Punjab Canal Colonies

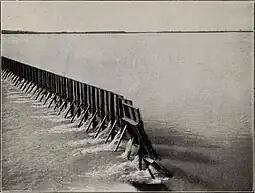
Marala Shutters at the head of the Upper Chenab Canal

In 1849, the East India Company defeated the Sikh Empire and annexed the Punjab. The new regime, rather than replacing remnants of the previous ruling elites, used them as intermediaries between the government and the wider population. From the outset of annexation, the new provincial government believed that if a paternal district officer ruled with an iron hand, protecting his flock from outside threats - whether a moneylender or political agitator - the landowning cultivators would loyally support the British government. In the following years, British officials began surveying the land and undertook revenue settlements in each district. In order to finance new administration of the province, the local government needed to increase revenues. The primary method of doing so was to encourage the commercialisation of agriculture. In addition they encouraged individualisation in property rights, which was a marked shift from the collective ownership by village communities and certain other complex forms of property that had existed in the pre-British period.